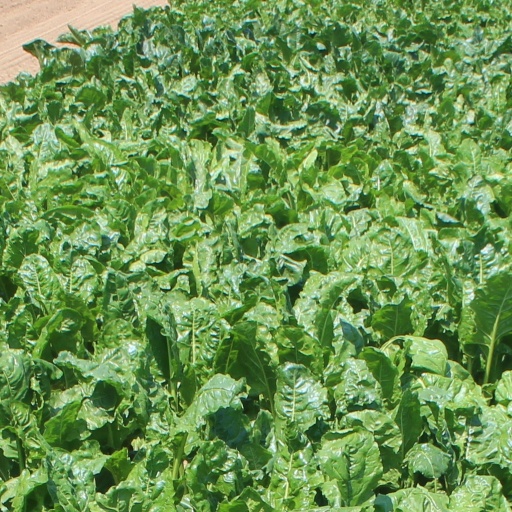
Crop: sugar beet